2012 Quebec student protests

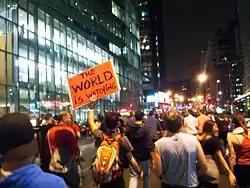
One of the many night protests in the streets of Montreal, 27 May 2012.

In March 2011, Quebec decided to pursue planned five year tuition increases, prompting protests from student groups, and the occupation of the office of the Finance minister.